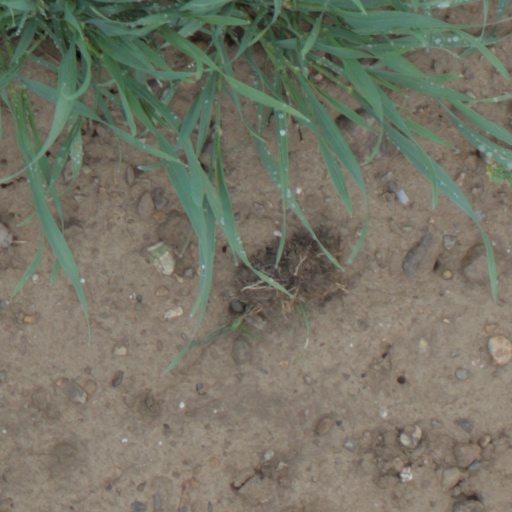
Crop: wheat